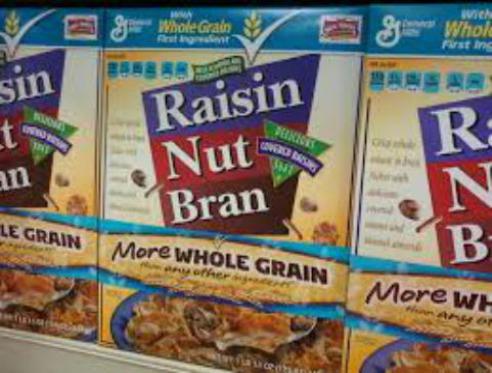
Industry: Food